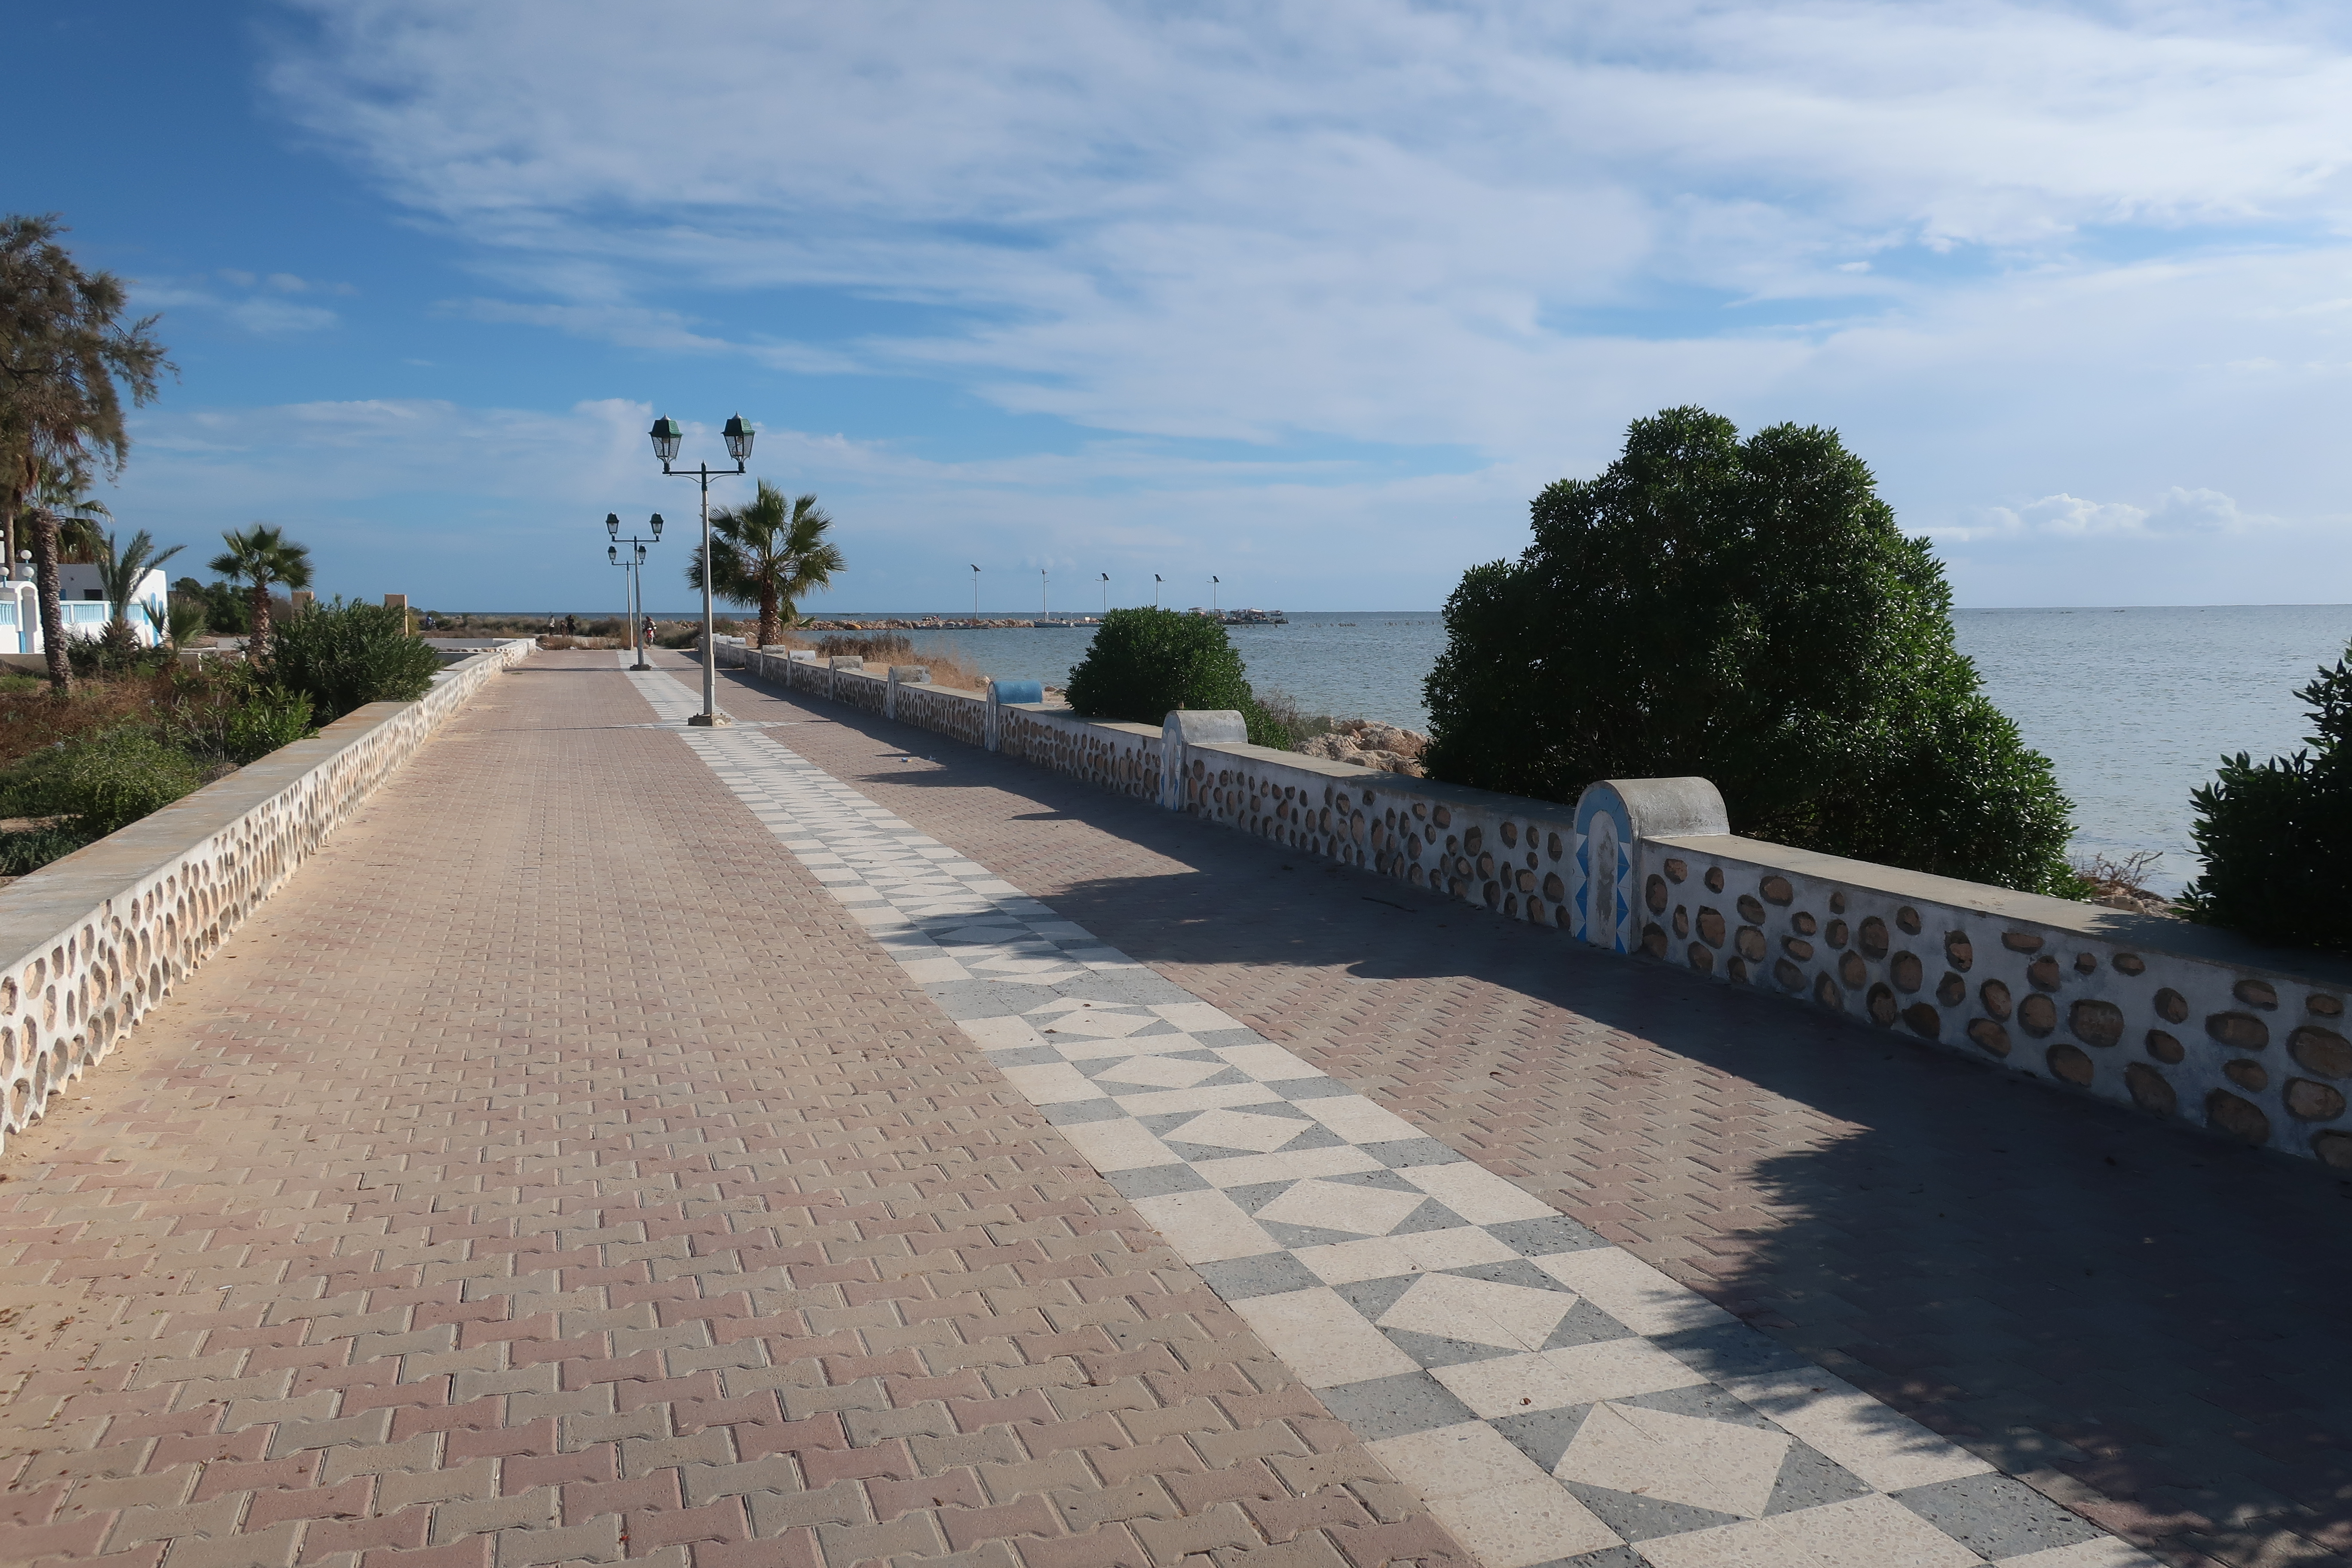
sea, sky, tree, holyday, coastal and oceanic landforms, coast, walkway, ocean, shore, sidewalk, palm trees, flagstone, boardwalk, beach, cobblestone, tropics, wind, path